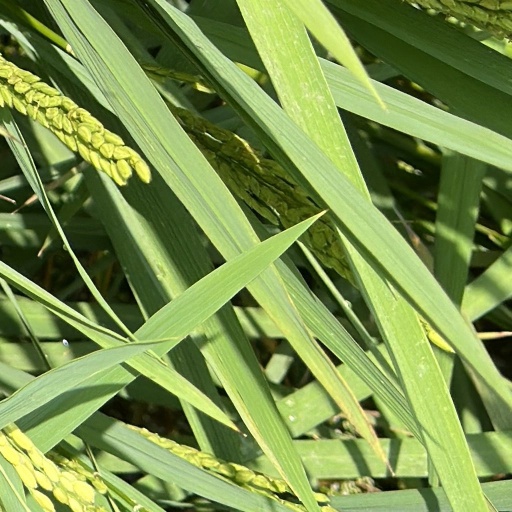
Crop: rice